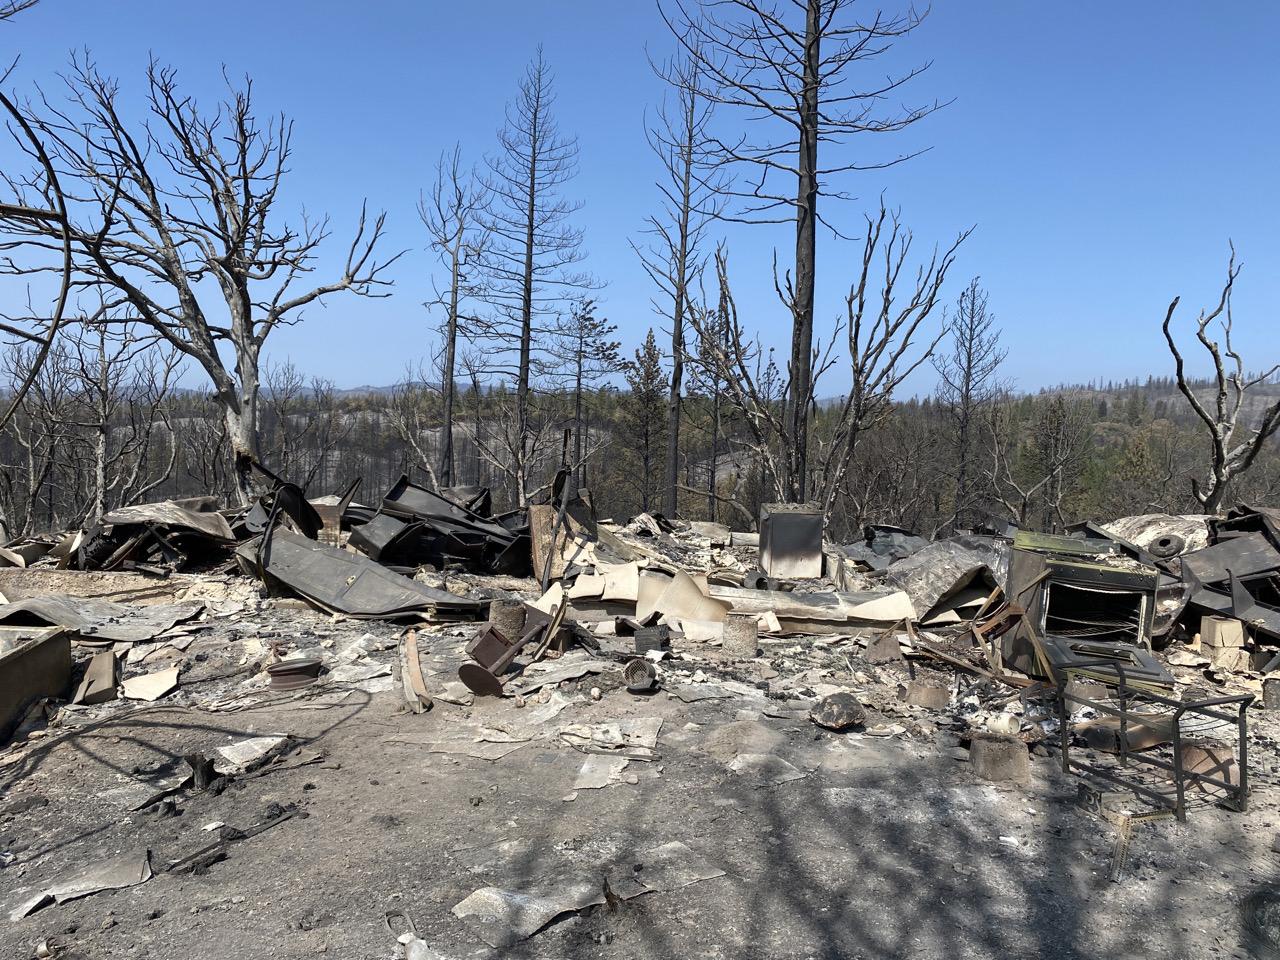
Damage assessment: destroyed